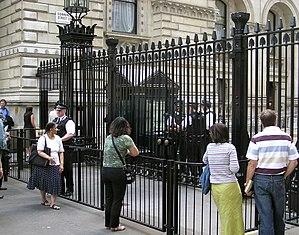
L’attaque au mortier du 10 Downing Street a été organisée et réalisée par l’Armée républicaine irlandaise provisoire dans le but d’atteindre la résidence officielle du Premier ministre du Royaume-Uni John Major. L’attaque du 7 février 1991 contre John Major et son cabinet de guerre qui était en pleine réunion au sujet de la guerre du Golfe avait originellement été planifiée contre le prédécesseur de Major, Margaret Thatcher. Deux obus tirés ont raté leur cible, le troisième a explosé dans un jardin à l’arrière de la résidence. Aucun membre du gouvernement n’a été atteint, mais quatre personnes, dont deux policiers, ont été blessées. John Major condamne immédiatement l’attaque en déclarant que « les démocraties ne peuvent être intimidées par le terrorisme ».